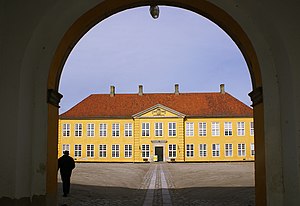
Birgitte Kirkhoff Eriksen
Museet for Samtidskunst, Roskilde
Museet for Samtidskunst i ""Det Gule Palæ"" i Roskilde ved siden af Domkirken"
Birgitte Kirkhoff Eriksen har været museumsdirektør på Museet for Samtidskunst i Roskilde siden 1. november 2014.